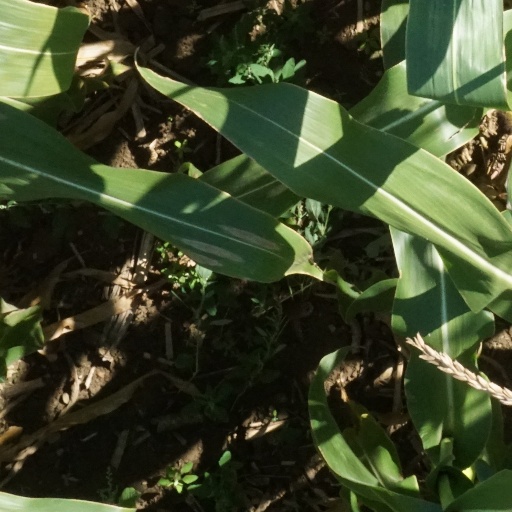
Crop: maize; corn